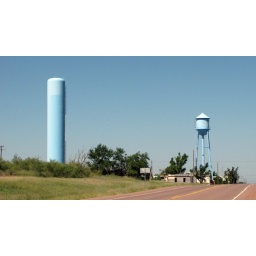
Taken AUG 3, 2010 in Gould, OK . Standpipe and water tower blend into the clear blue sky.